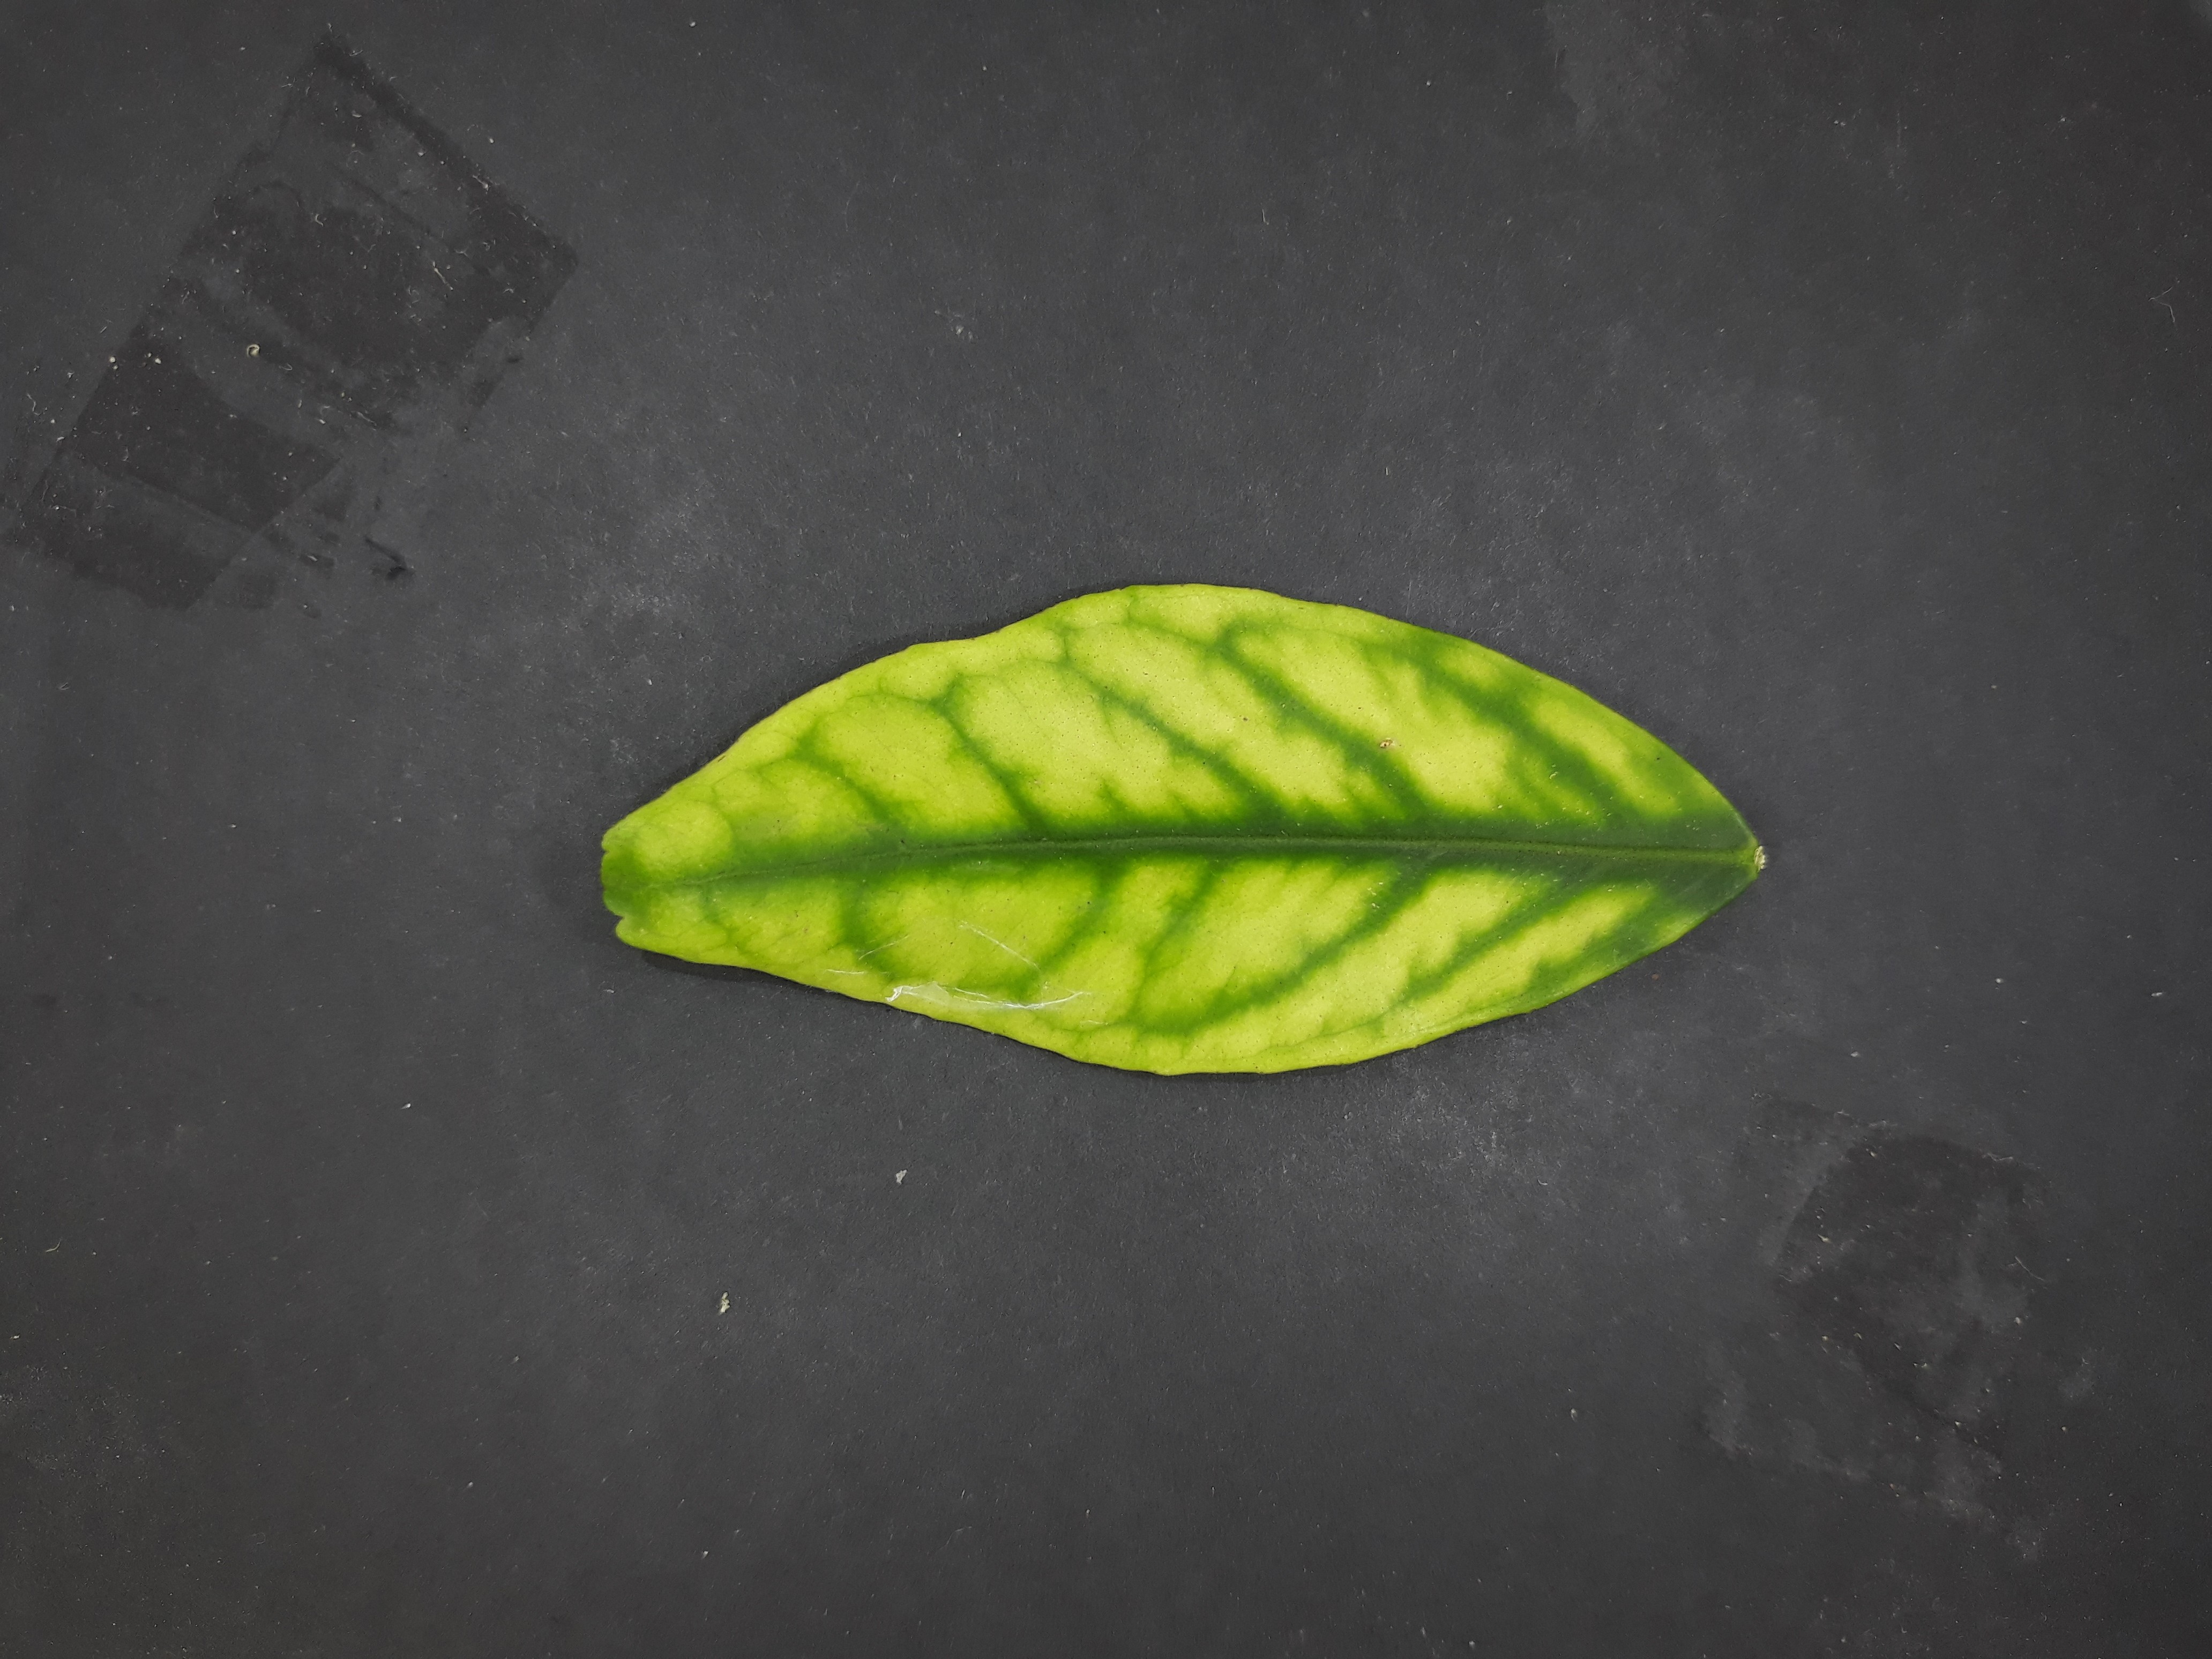
Label: Zinc deficiency (Zn)